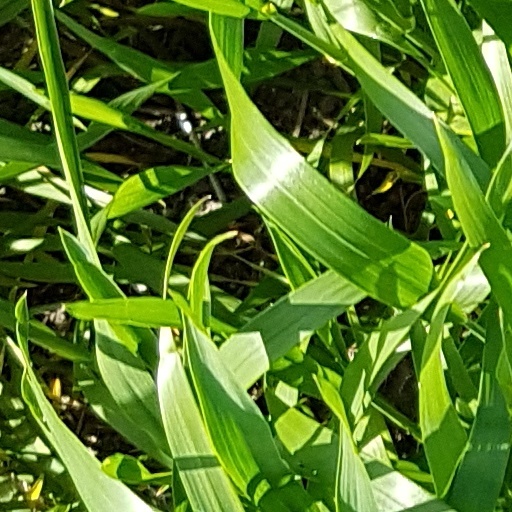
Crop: wheat